Aimé Anthuenis

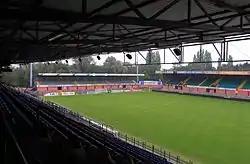
Daknamstadion, Lokeren

After ending his career as a player, Anthuenis returned to Lokeren, where he started his career as a coach. He started working there as a youth trainer and through his work was able to advance to the first team. In the 1984–85 season, Lokeren sacked coach Dimitri Davidović. The then 41-year-old Anthuenis quit his job at the Ghent University and took over as manager at Lokeren. He started with two convincing wins. A season later, Lokeren did not perform as well. They dropped back to fourteenth place under the leadership of Anthuenis, with only four points more than relegated Waterschei. Despite the disappointing season, Anthuenis stayed as head coach. In the summer of 1986 experienced players Raymond Mommens and Maurits De Schrijver left the club, and young players such as Bruno Versavel and Stephen Keshi were given a shot in the first team. The 22-year-old attacker Dimitri M'Buyu scored 17 goals, being just short of top scorer. In May 1987, Lokeren defeated eventual vice-champion Club Brugge 1–4, with goals from Versavel and M'Buyu, among others. The latter also scored twice against Standard Liège, a game that the Lokeren won 1–2. Lokeren eventually finished the season in fourth place, allowing the club to re-join the UEFA Cup for the first time since 1982.